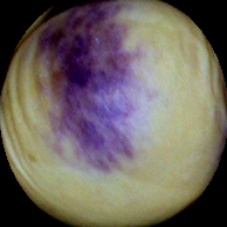
Label: Spotted